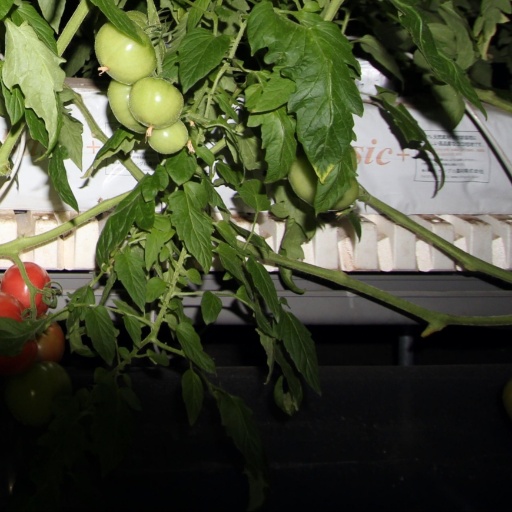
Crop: tomato